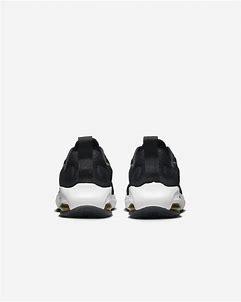
Brand: Nike
Model: Air Zoom Arcadia 2